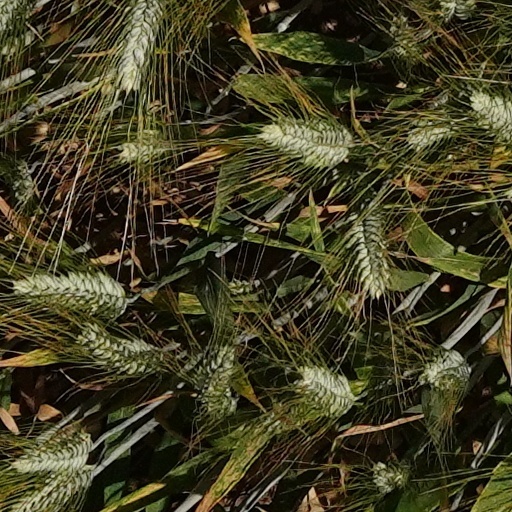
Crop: wheat